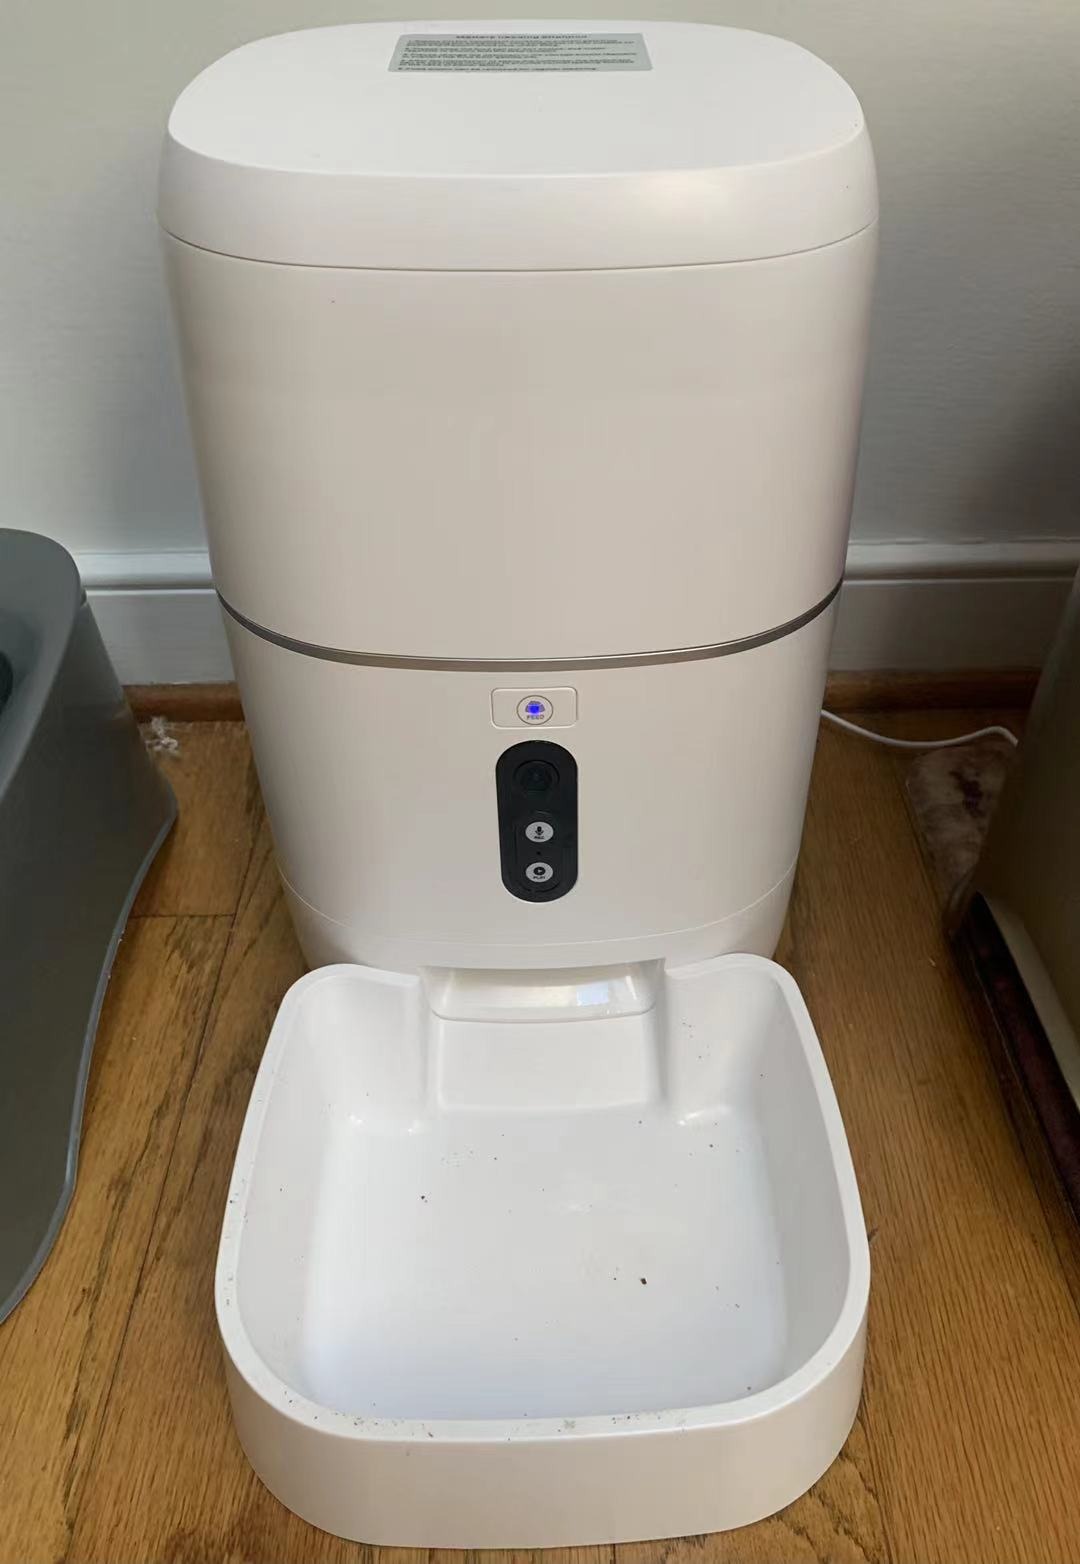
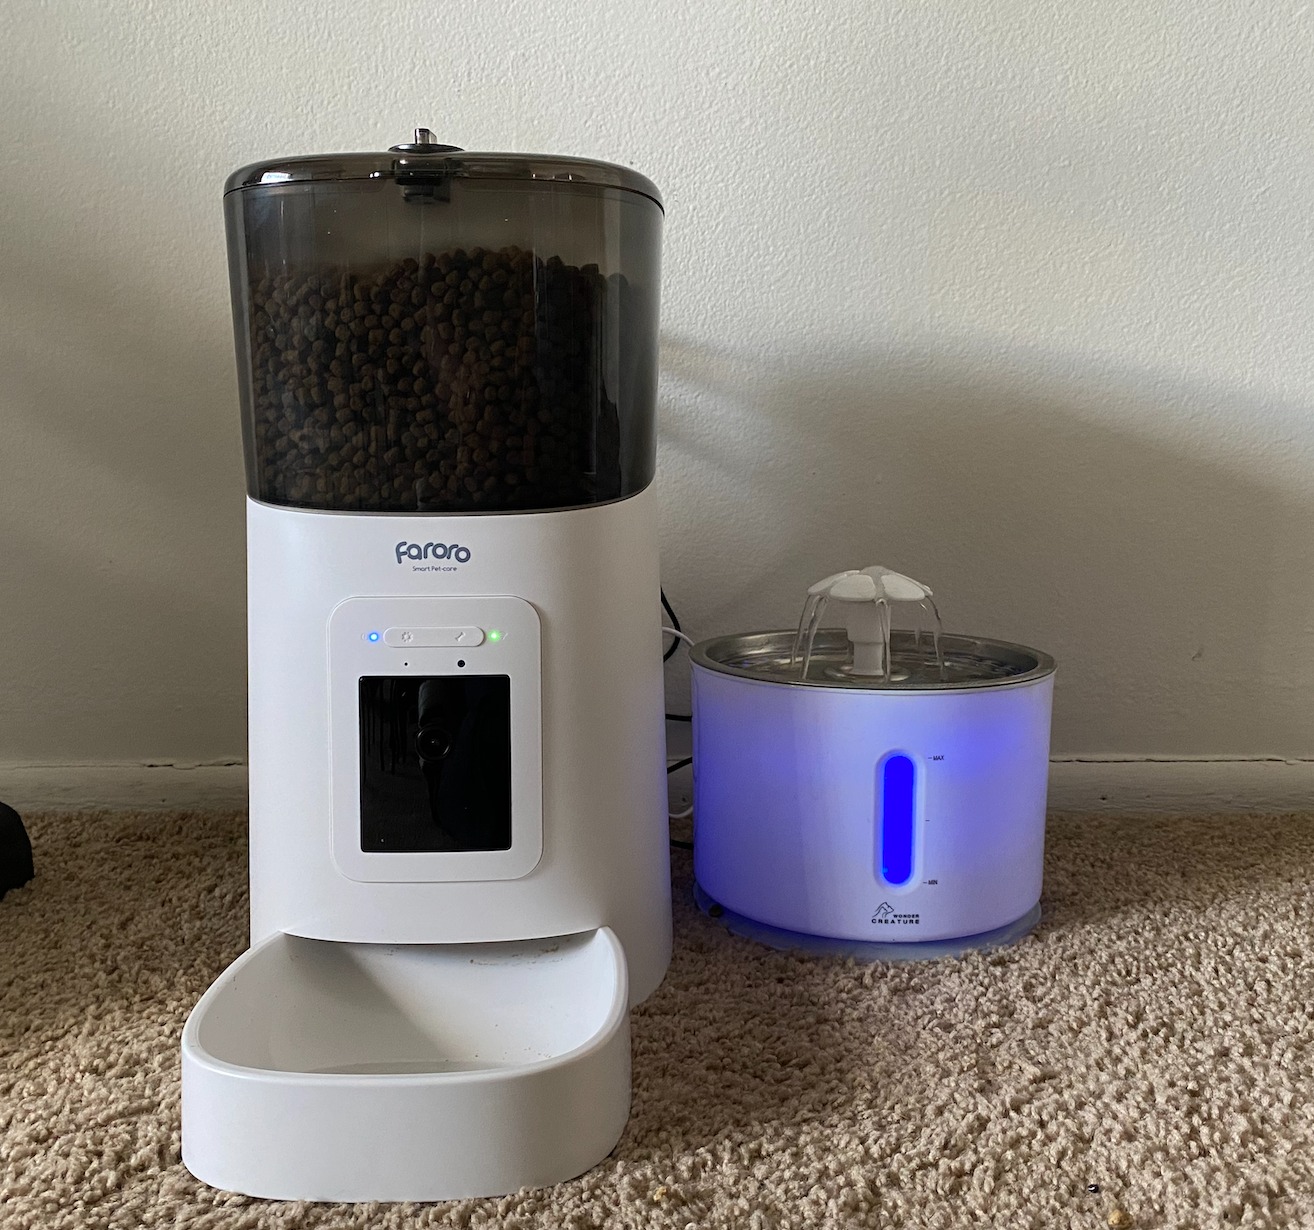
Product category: items_feeder
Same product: no